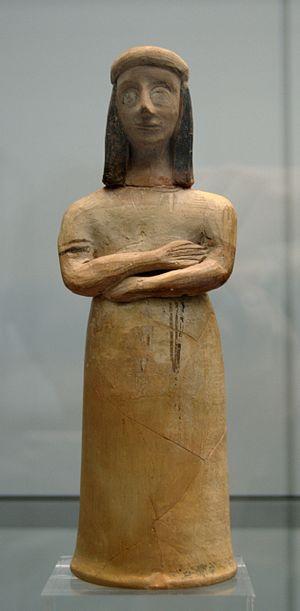
Femme couronnée, probablement un don votif. Les bras sont croisés sur le corps en signe d'humilité et de révérence devant la divinité. Crète, 630-610 av. J.-C.
Les figurines en terre cuite sont un mode d'expression artistique et religieuse fréquent en Grèce antique. Bon marché, faciles à produire, ces figurines sont des témoignages précieux sur la vie quotidienne et la religion des anciens Grecs.